Aurel Cosma

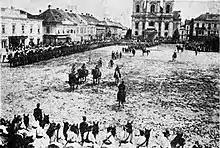
Romanian troops in Timișoara's Domplatz (now Union Square), 3 August 1919

On 28 July 1919, after the withdrawal of the Serbian administration from Timișoara, Aurel Cosma, appointed Prefect by the, took over the administration of the Romanian Banat from the Timișoara mayor with the support of the French General Charles de Tournadre. Aurel Cosma signed a proclamation by which he appealed to the ethnic Romanians to "respect without any reserve the rights of the other nationalities, in order to have their rights respected by those in return, and to live together in harmony, like brothers, with all the